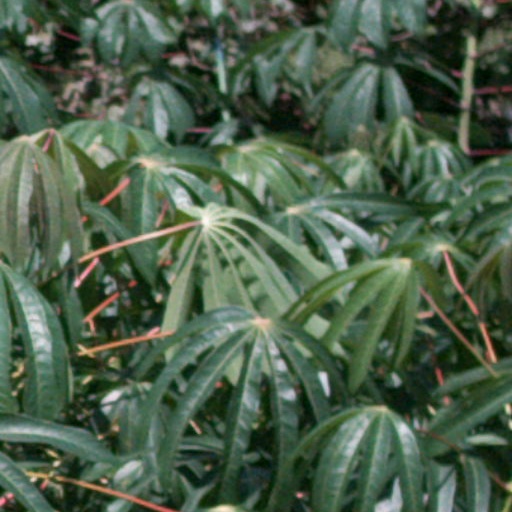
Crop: cassava